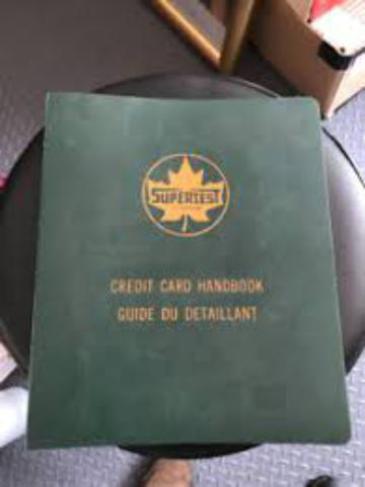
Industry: Transportation